Commitment (2019 film)

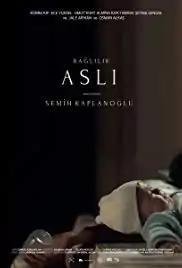
Film poster

Commitment is a 2019 Turkish drama film directed by Semih Kaplanoğlu. It was selected as the Turkish entry for the Best International Feature Film at the 92nd Academy Awards, but it was not nominated.